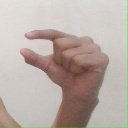
अक्षर: ग